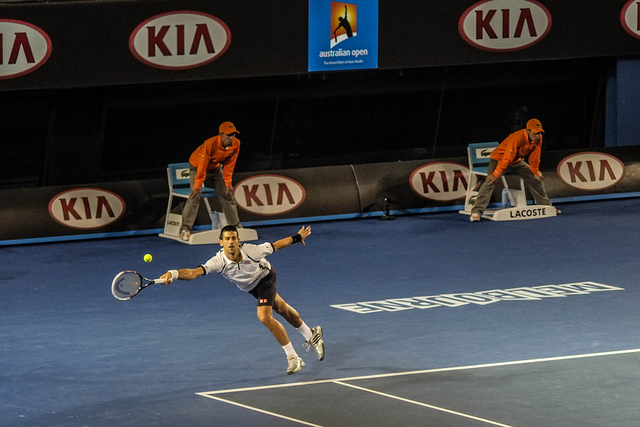
vận động viên tennis đang thi đấu trên sân